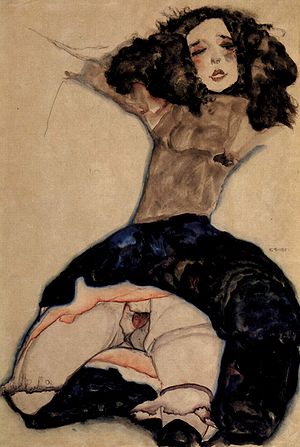
Egon Schiele / Debut og tidlig udvikling
Schwarzhaariges Mädchen mit hoch- geschlagenem Rock (Sorthåret pige med løftet nederdel), 1911.